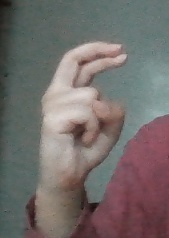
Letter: zay